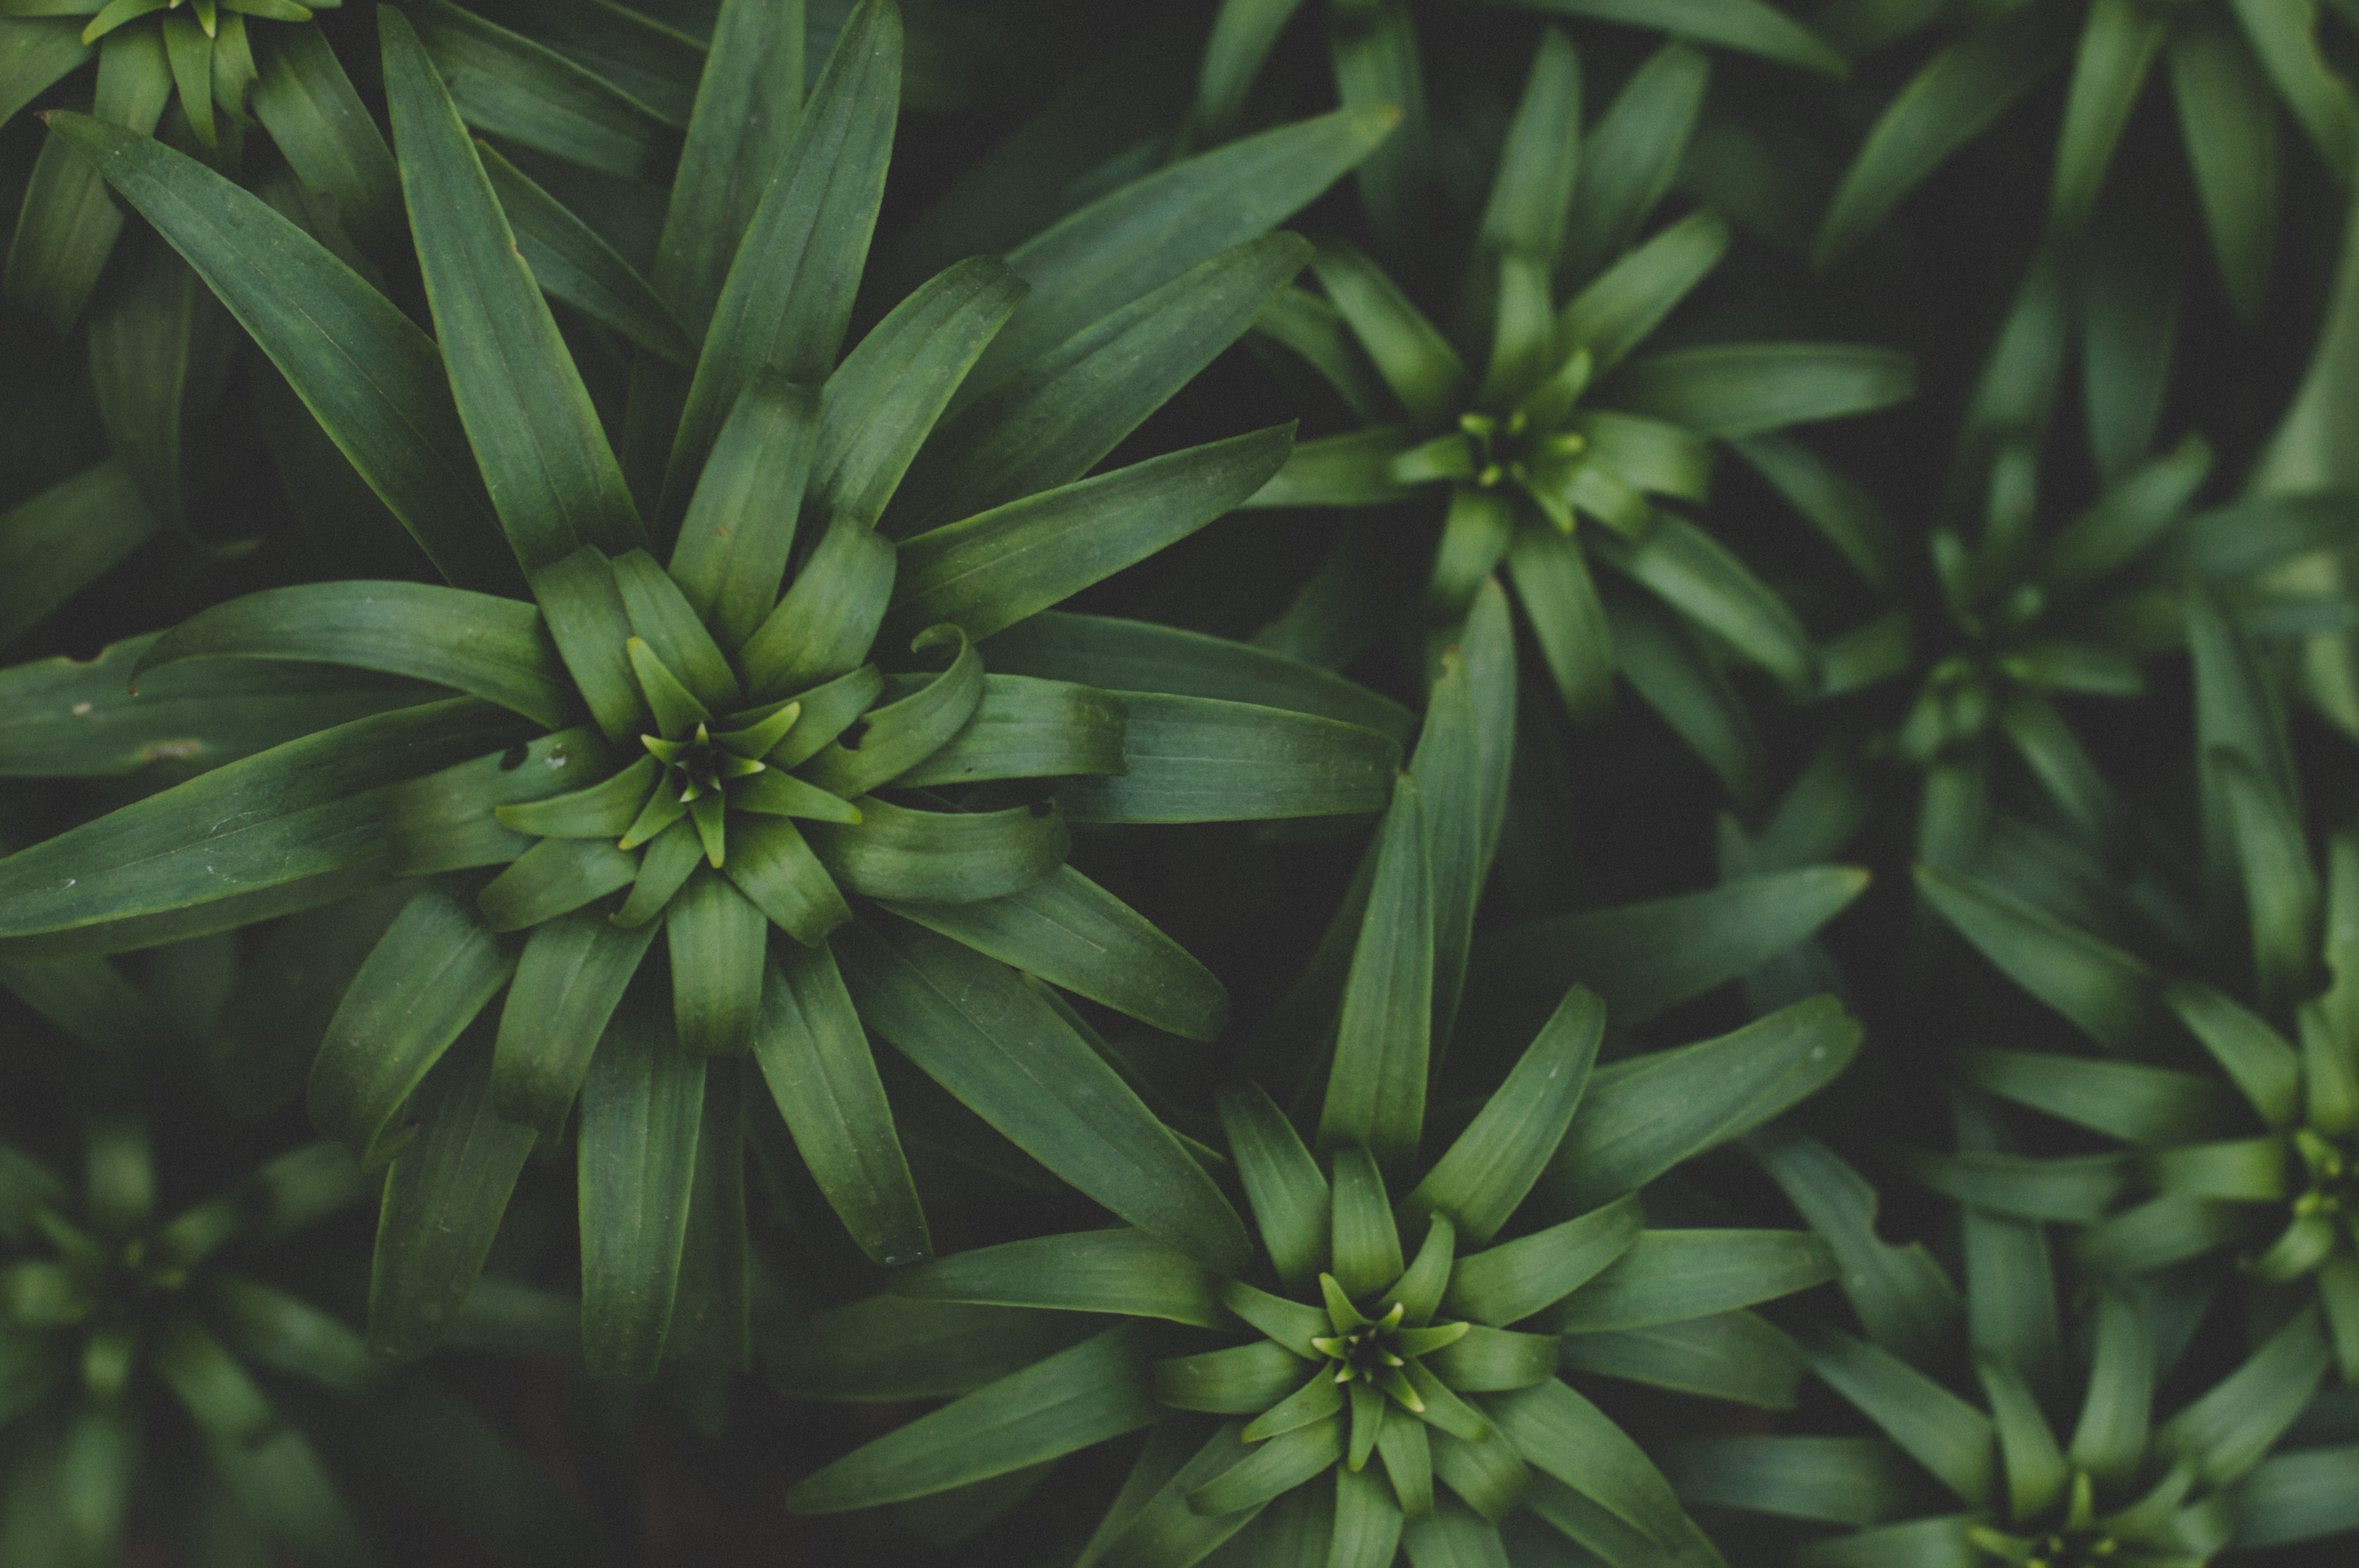
green, flower, plant, leaf, botany, flowering plant, terrestrial plant, wildflower, perennial plant